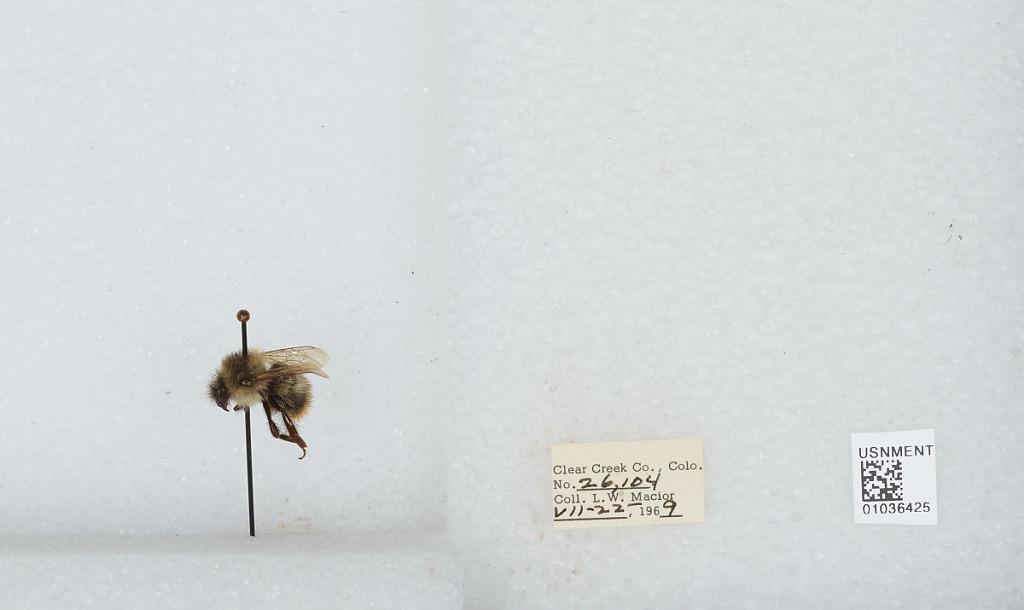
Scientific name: Bombus (Pyrobombus) mixtus Cresson
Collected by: L. Macior
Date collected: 1969-7-22
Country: United States
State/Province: Colorado
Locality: Clear Creek
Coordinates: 39.6958, -105.725